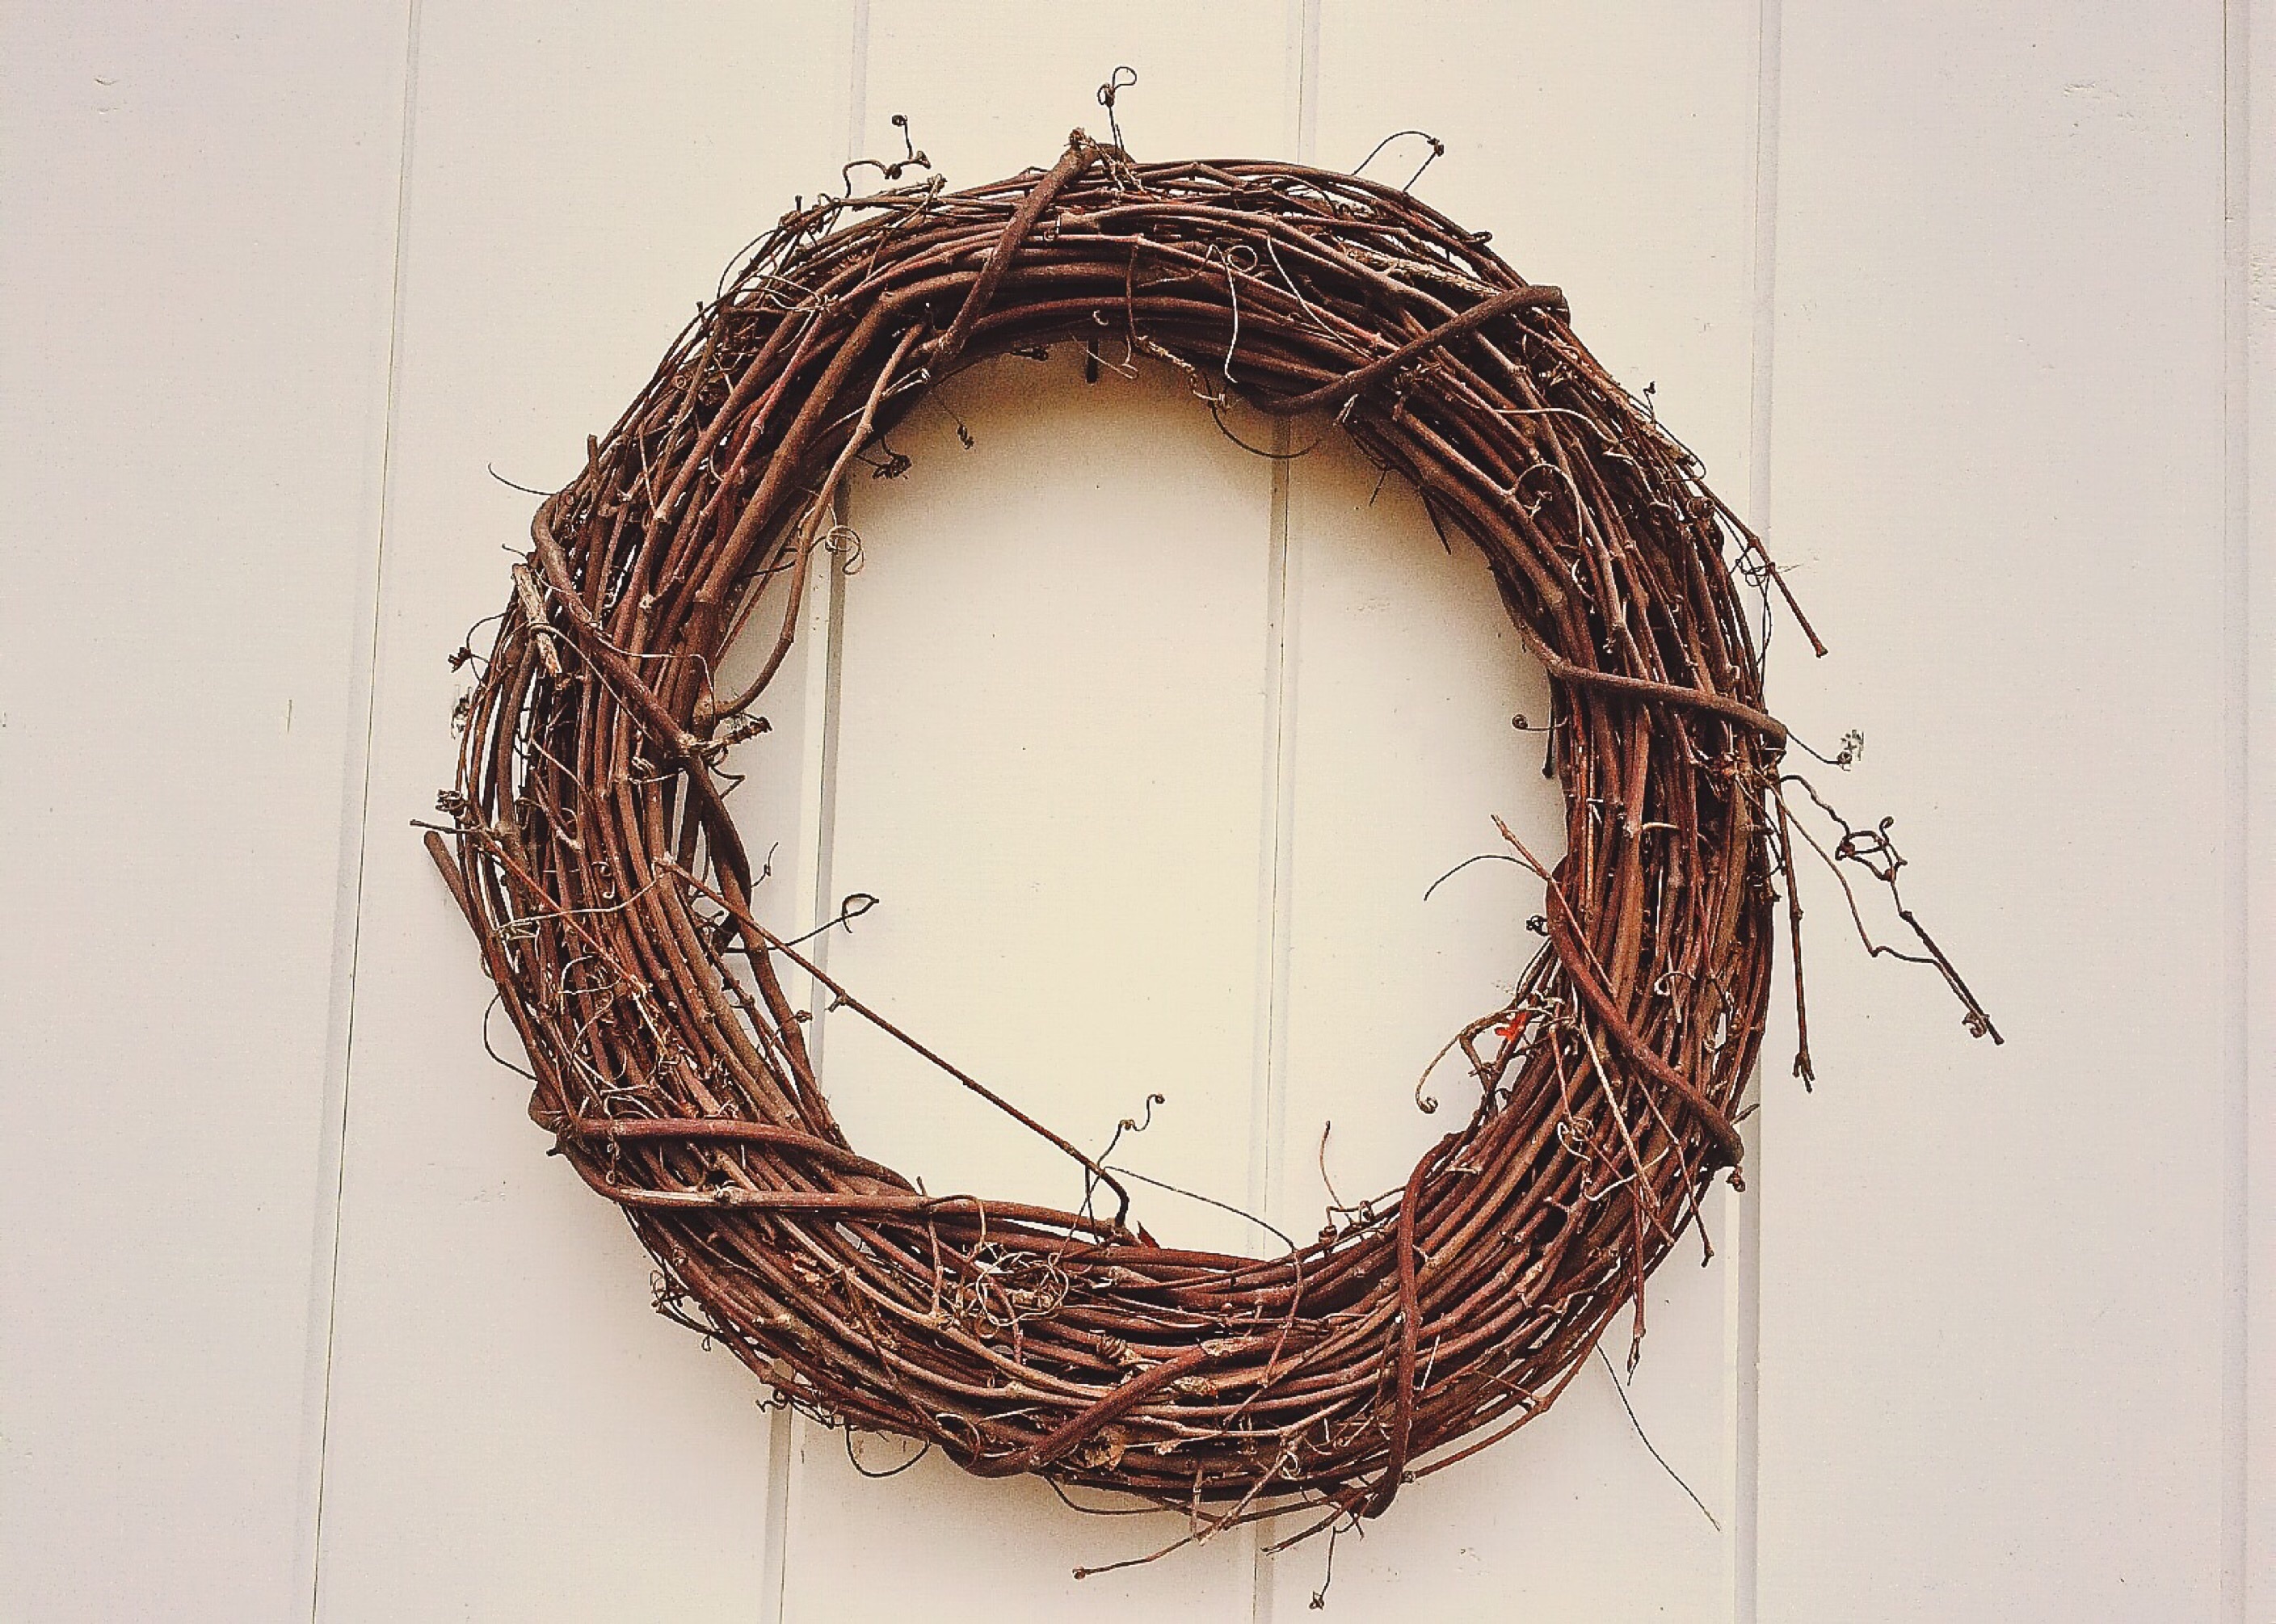
branch, decoration, holiday, decor, circle, twig, wreath, christmas decoration, simple